Diocese of Møre

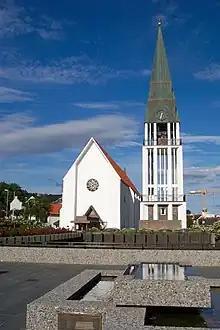
Molde Cathedral

The Diocese of Møre is a diocese in the Church of Norway which geographically consists of Møre og Romsdal county, Norway. Its bishop is seated at the Molde Cathedral which is located in the county administrative center of Molde. , the Bishop of Møre is Ingeborg Midttømme.